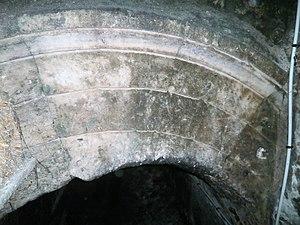
Arc surmontant l'entrée de l'un des vomitoires secondaires.
Caesarodunum est le nom de la ville du Haut-Empire qui a précédé Tours, dans la plaine alluviale séparant la Loire du Cher. Fondation romaine probable du tournant de notre ère, Caesarodunum connaît un important développement dès le Iᵉʳ siècle et jusqu'à la fin du IIᵉ siècle. Les témoignages archéologiques de cette époque, quoique rares, ne laissent aucun doute à cet égard : un temple et un amphithéâtre colossaux, un aqueduc alimenté par une noria puisant l'eau de la Loire, un second aqueduc d'une longueur d'environ 25 km, au moins deux établissements thermaux publics, une trame viaire, un pont de bois sur la Loire et des vestiges de plusieurs habitats sont mis au jour sur une aire de plus de 60 hectares.
L'amphithéâtre de Tours est un monument de spectacle antique situé dans le centre historique de la ville, derrière la cathédrale.